Manuma Samoa

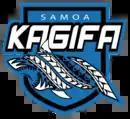

The Kagifa Samoa team was established in 2019 and competed in the Pacific Showcase series during the inaugural year of Global Rapid Rugby. In Samoan colloquial speech, a kagifa refers to an enormous wild fish or shark that wreaked havoc in Polynesian mythical legend, and which is more formally referred to as tanifa.